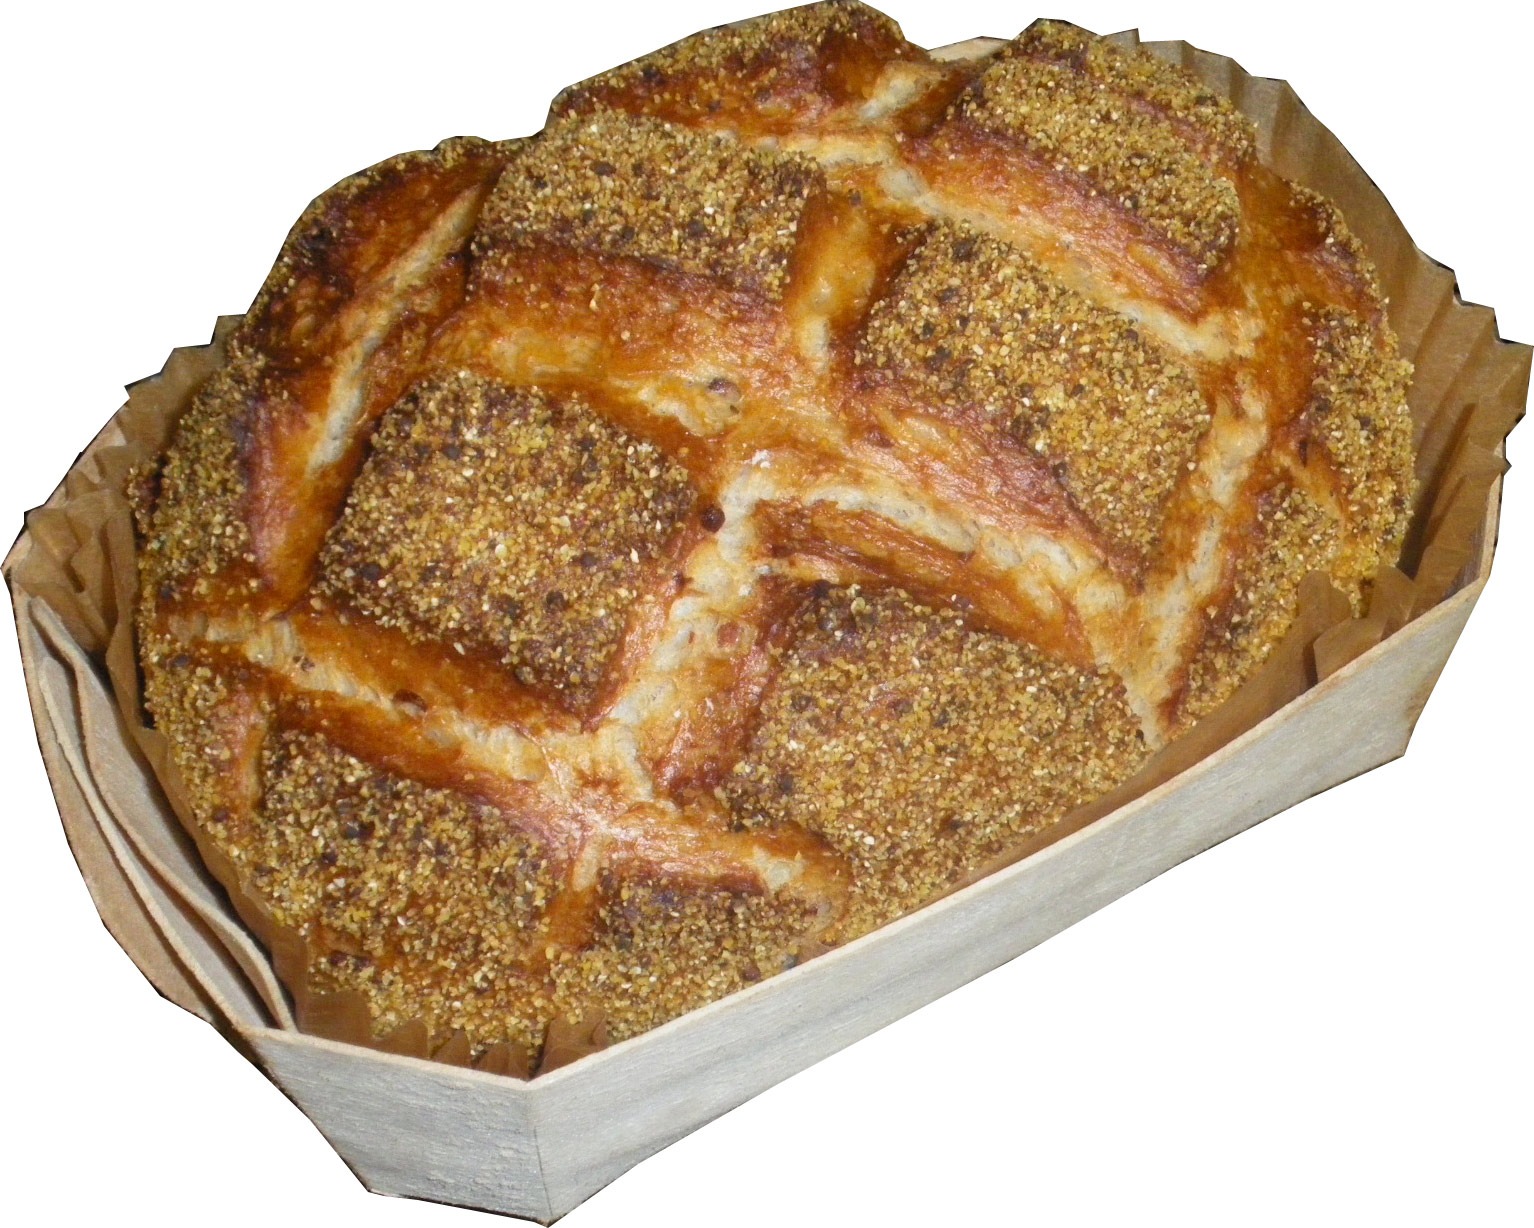
dish, food, breakfast, dessert, eat, cuisine, bread, baked, crust, bake, baked goods, white bread, staple food, danish pastry, bread crust, grass family, whole grain, potato bread